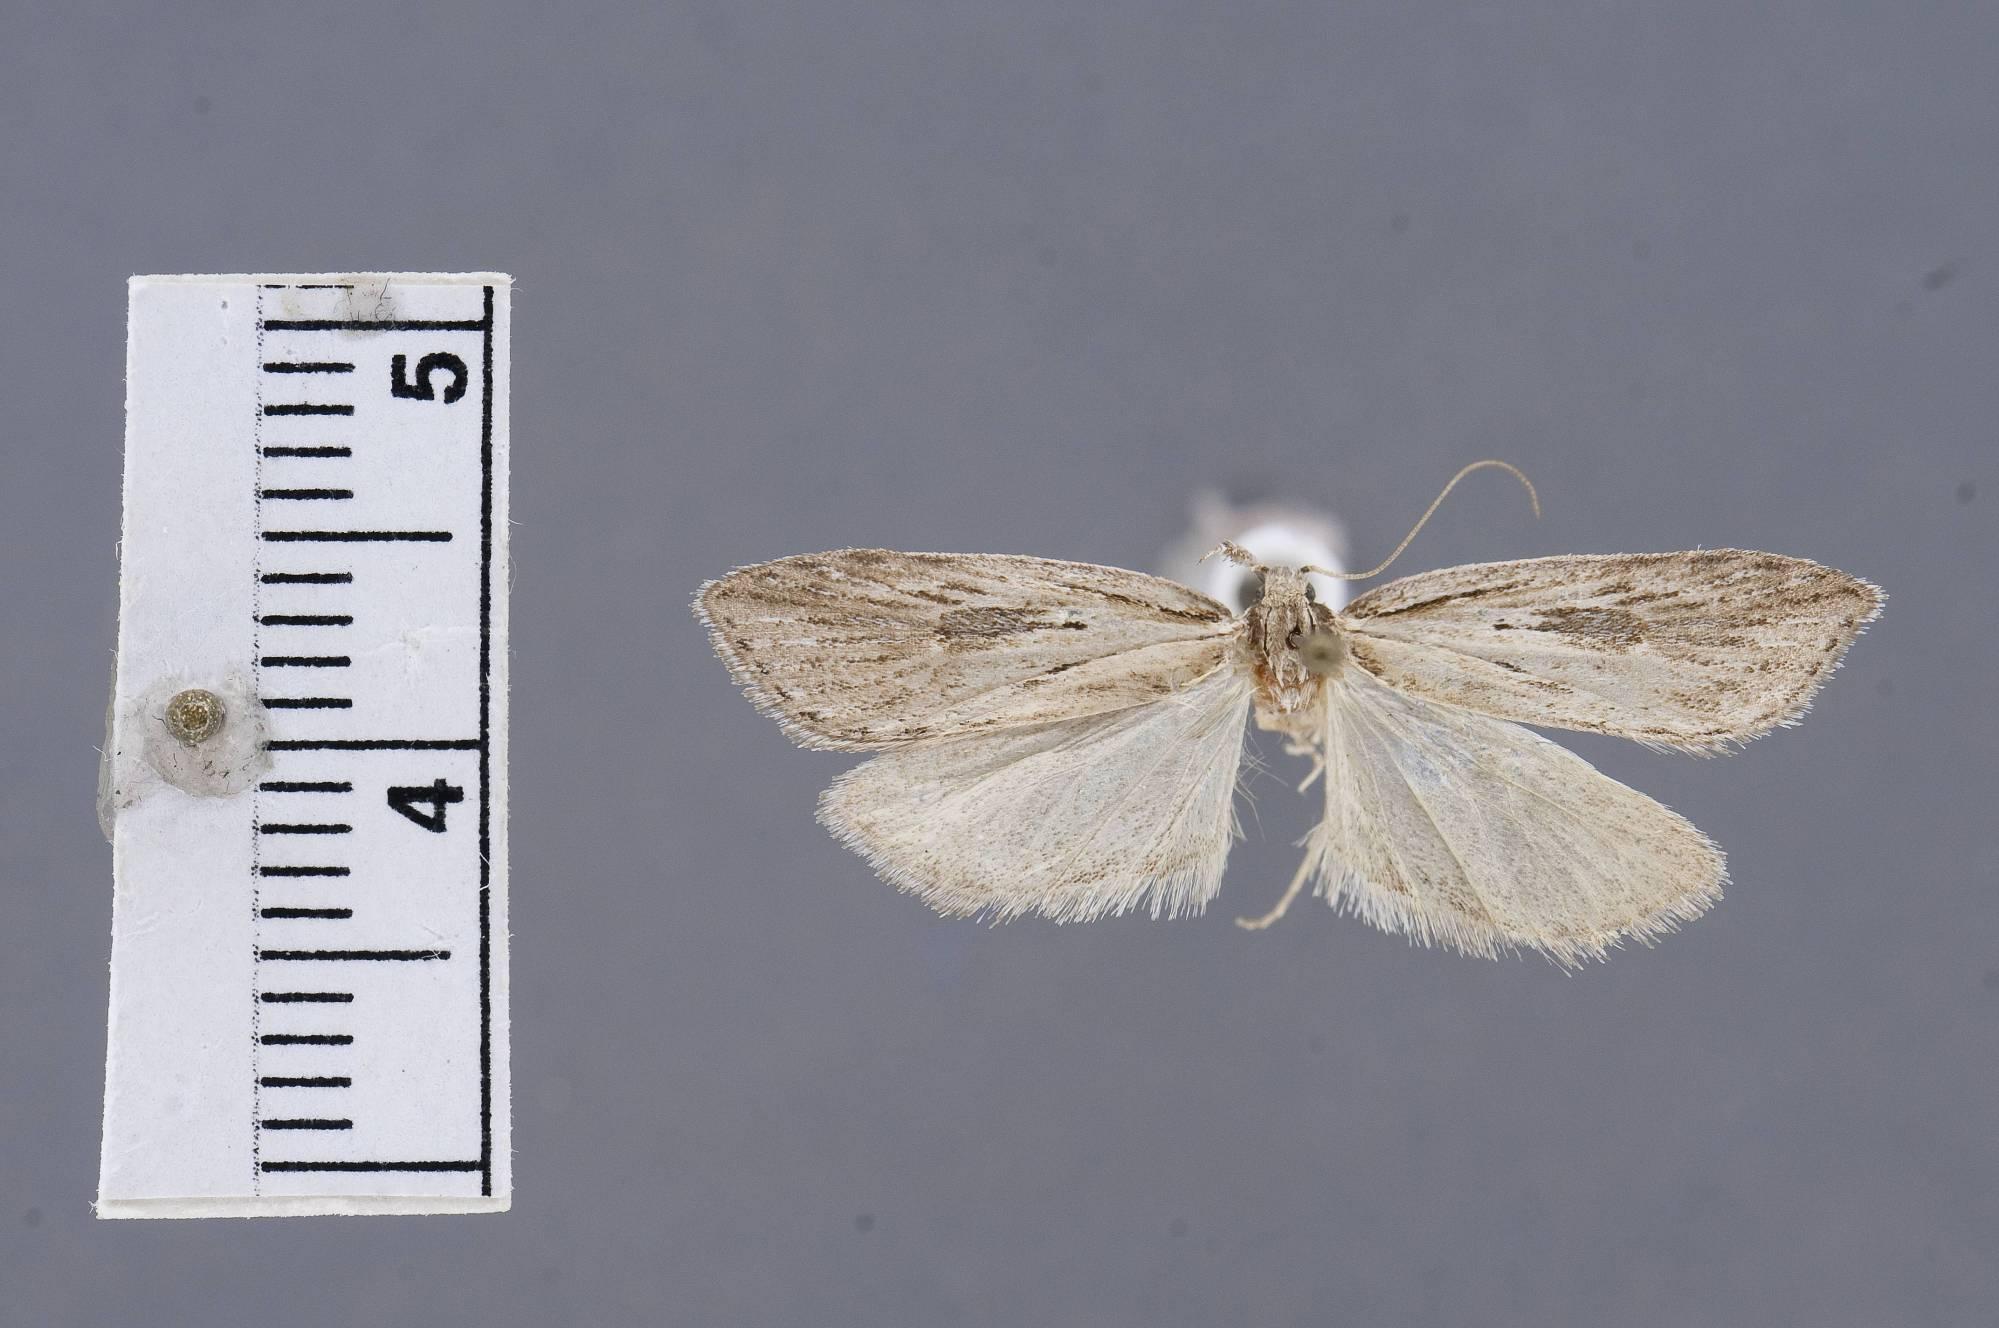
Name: Doina eremnogramma
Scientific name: Doina eremnogramma Clarke, 1978
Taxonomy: Animalia, Arthropoda, Insecta, Lepidoptera, Glossata, Oecophoridae, Oecophorinae
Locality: Caramavida, Arauco, Chile
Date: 1 Jan 1954 to 6 Jan 1954